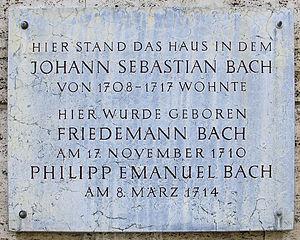
Carl Philipp Emanuel Bach, né à Weimar, alors dans le duché de Saxe-Weimar, le 8 mars 1714 et mort à Hambourg le 14 décembre 1788, est un musicien, compositeur et musicologue allemand, membre de l'École de Berlin.